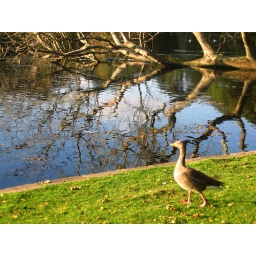
A goose seems to be watching clear autumn reflections of trees in the lake at Roath Park.